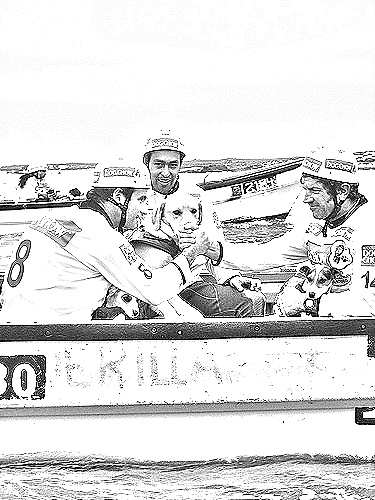
Portrait style: Sketch Portrait